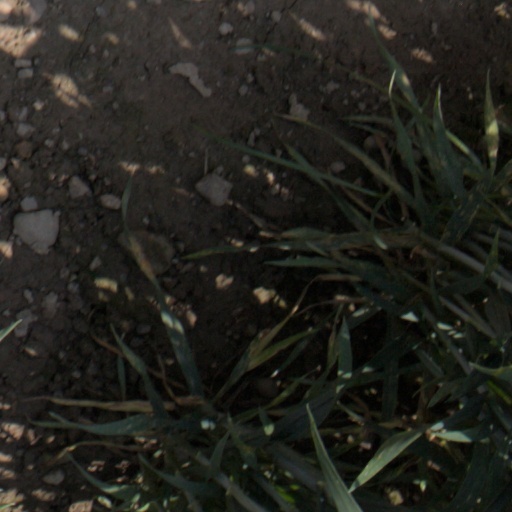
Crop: wheat